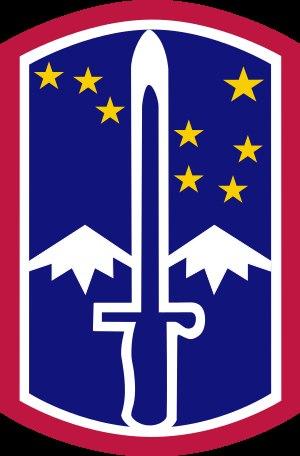
La 172nd Infantry Brigade Combat Team « Blackhawk Brigade » - brigade d'infanterie - est une unité appartenant à l'US Army.